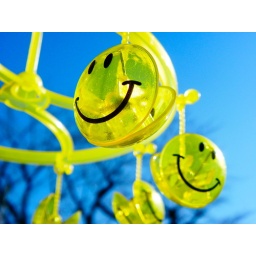
Smile in the blue sky